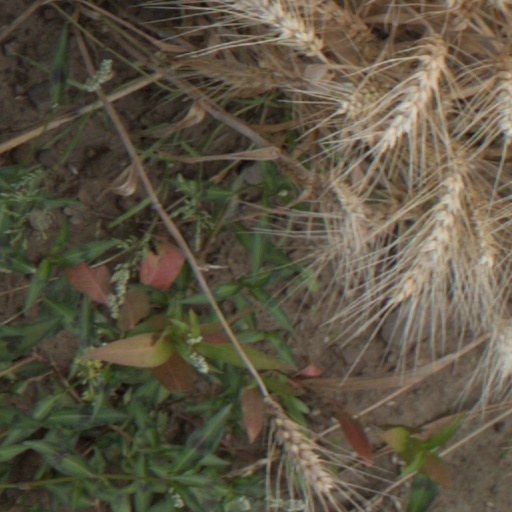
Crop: wheat